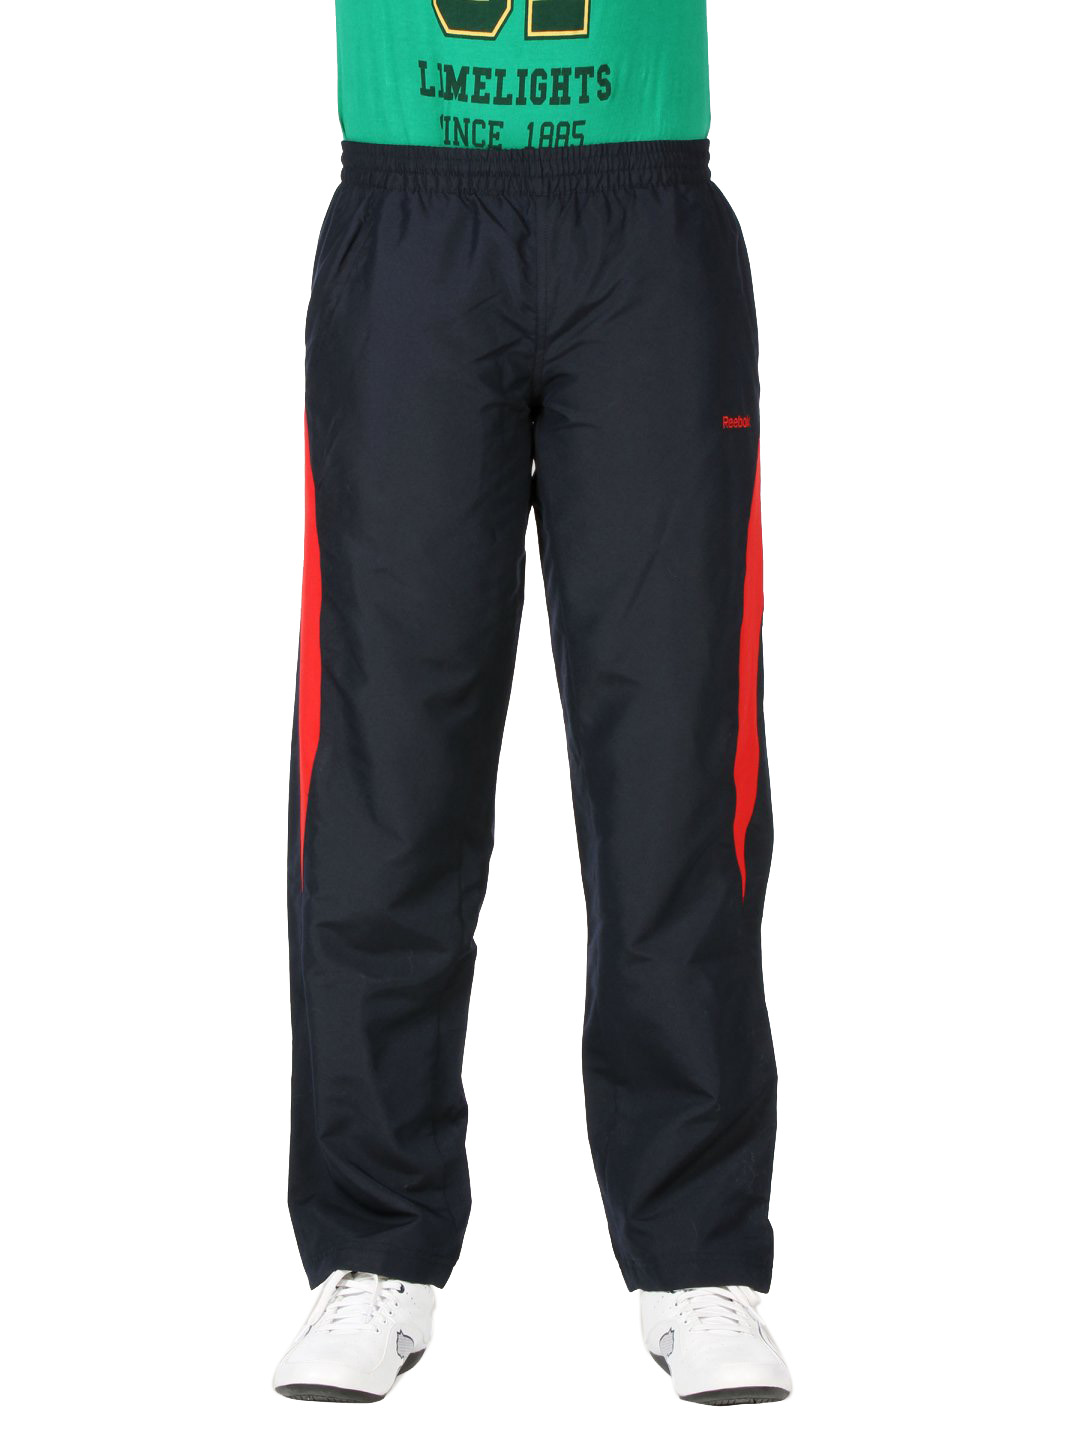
Reebok Track Pants Women Blue
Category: Apparel / Bottomwear / Track Pants
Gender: Women
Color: Blue
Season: Fall 2010
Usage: Sports